Lady Hyegyŏng

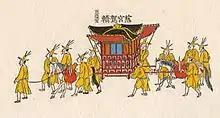
Section of a scroll painted in 1795 showing Lady Hyegyŏng's palanquin on its way to visit Prince Sado's tomb.

In 1762, Prince Sado summoned his wife. Convinced she was going to die, Lady Hyegyŏng first visited her son Yi San. On arriving, Prince Sado requested that she bring him their son's cap to wear to meet his father, but Lady Hyegyŏng presented him with his own cap. When he left, Lady Hyegyŏng returned to her son, where she later heard a eunuch requesting a rice chest from the kitchens. At this, Yi San ran outside to beg for his father's life and Lady Hyegyŏng attempted suicide with scissors, but was stopped. She then went to the wall next to the courtyard where Sado was being sentenced by King Yeongjo and listened to her husband beg for his life. She then listened to the sound of Sado trying to get out of the chest.